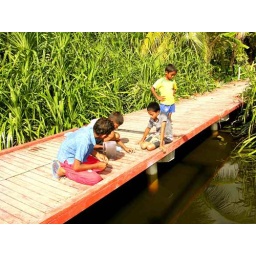
Kids trying to catch some fishes from the lake. we only have fresh water fishes in the lake